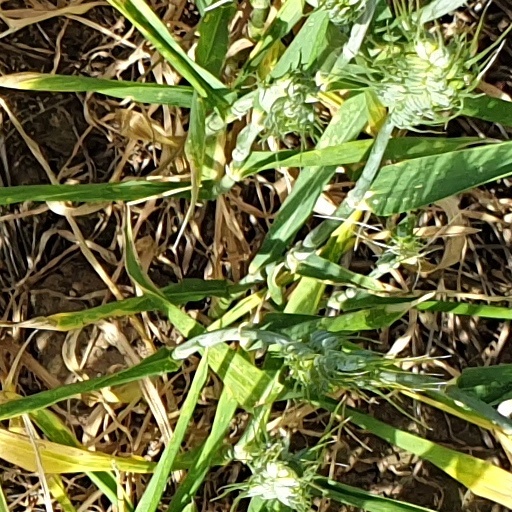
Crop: wheat